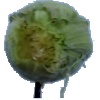
Label: Corn Husk 1